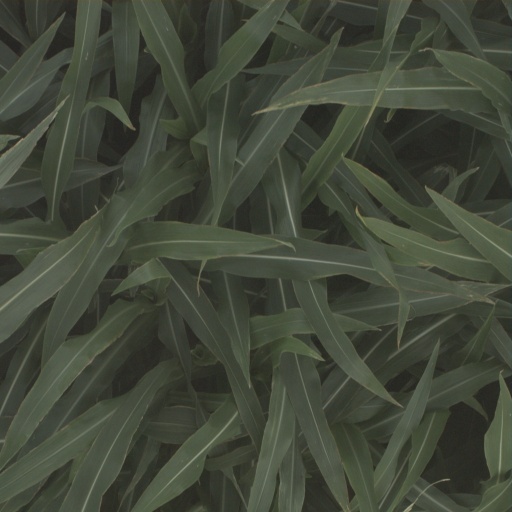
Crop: sorghum